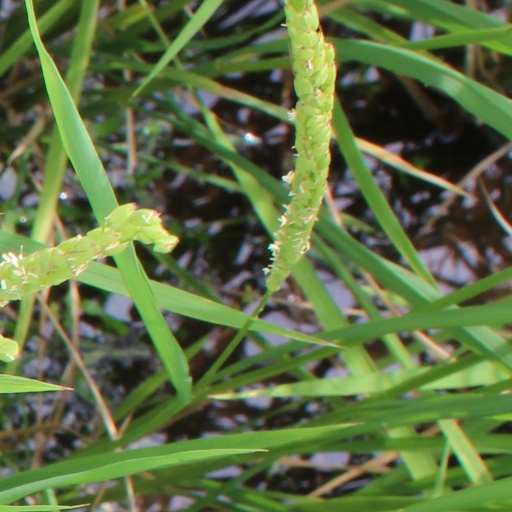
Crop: rice